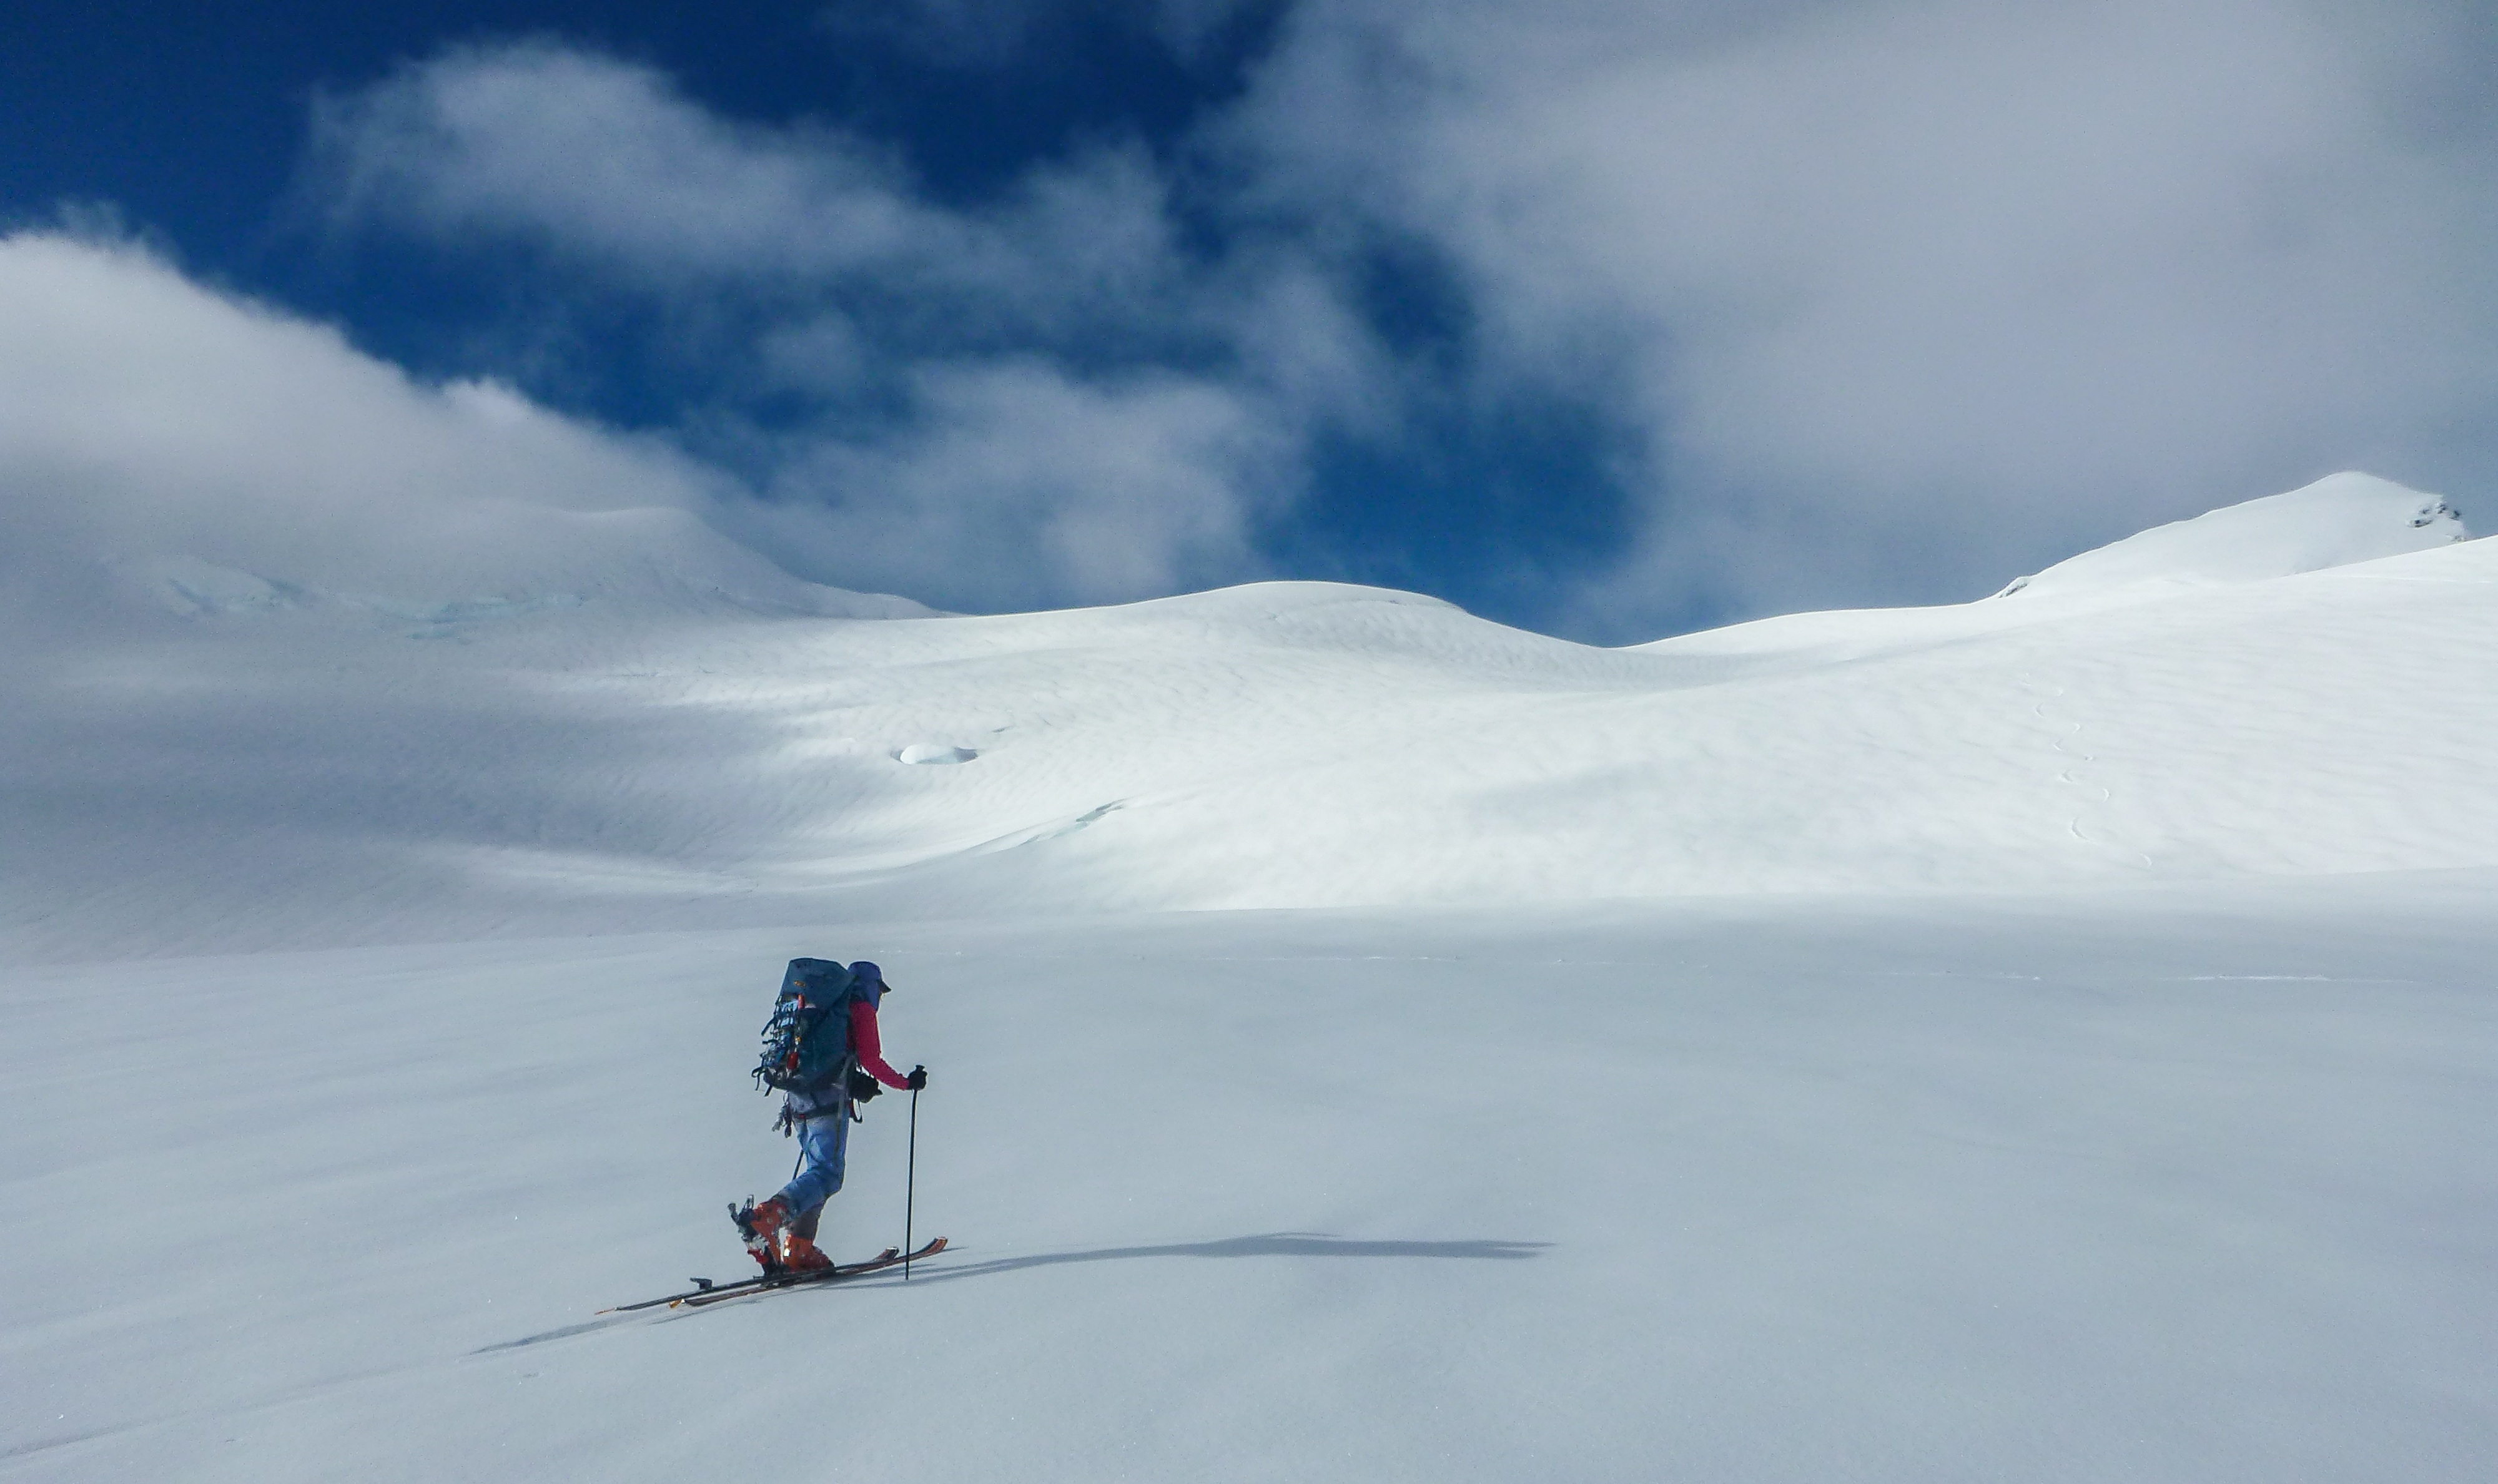
nature, mountain, snow, cold, winter, mountain range, recreation, glacier, alpine, skiing, sports equipment, winter sport, sports, downhill, ski, new zealand, piste, skier, ski touring, nordic skiing, ski mountaineering, ski equipment, outdoor recreation, alpine skiing, geological phenomenon, telemark skiing